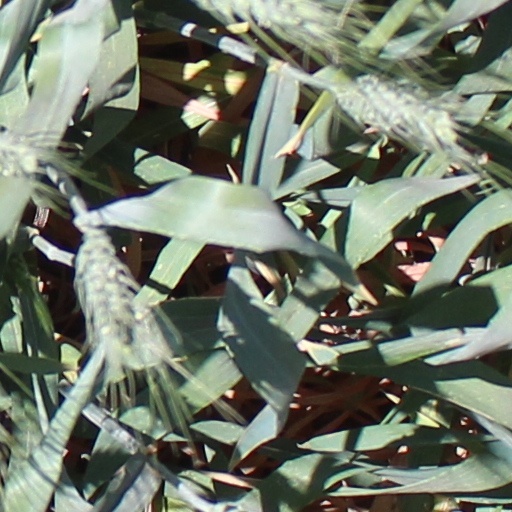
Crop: wheat